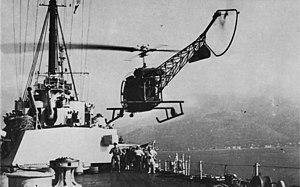
Le Giuseppe Garibaldi était un croiseur léger de classe Duca degli Abruzzi ayant servi dans la Regia Marina pendant la Seconde Guerre mondiale. Il survit à la guerre et poursuit sa carrière dans la Marina militare jusqu'en 1971.